Antoine Launay

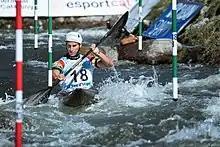
Launay at the 2019 World Championships

Antoine Manuel Sylvain Quintal Launay (born 28 June 1993) is a French-Portuguese slalom canoeist who has competed at the international level since 2011 when he represented France at the European Junior Championships. He has represented Portugal since 2016.